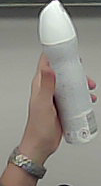
Product: rexona_spray